Norah M. Holland

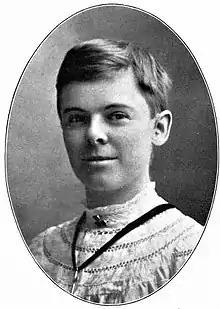

Norah M. Holland (after marriage, Claxton; January 10, 1876 – April 27, 1925) was a Canadian poet, playwright, journalist, and editor. She was a contributor to the "Canadian Courier", "The Canadian Magazine", "Toronto Daily News", and "The Globe". During Holland's travels in Ireland and England in 1904, she stayed with John Butler Yeats, and he drew a sketch of her. Holland died in 1925.